Paul Hankar

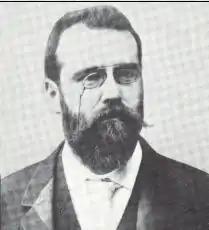
Hankar 1890

Paul Hankar (11 December 1859 – 17 January 1901) was a Belgian architect and furniture designer, and an innovator in the Art Nouveau style.